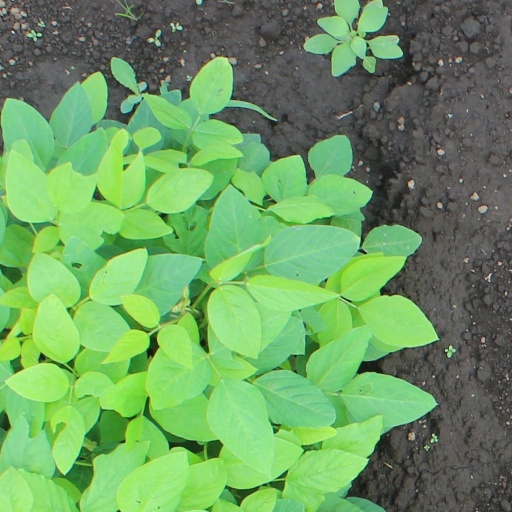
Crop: soybean